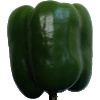
Label: green_pepper